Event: Nepal Earthquake
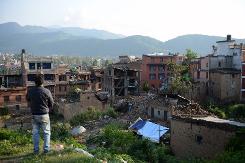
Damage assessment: damage